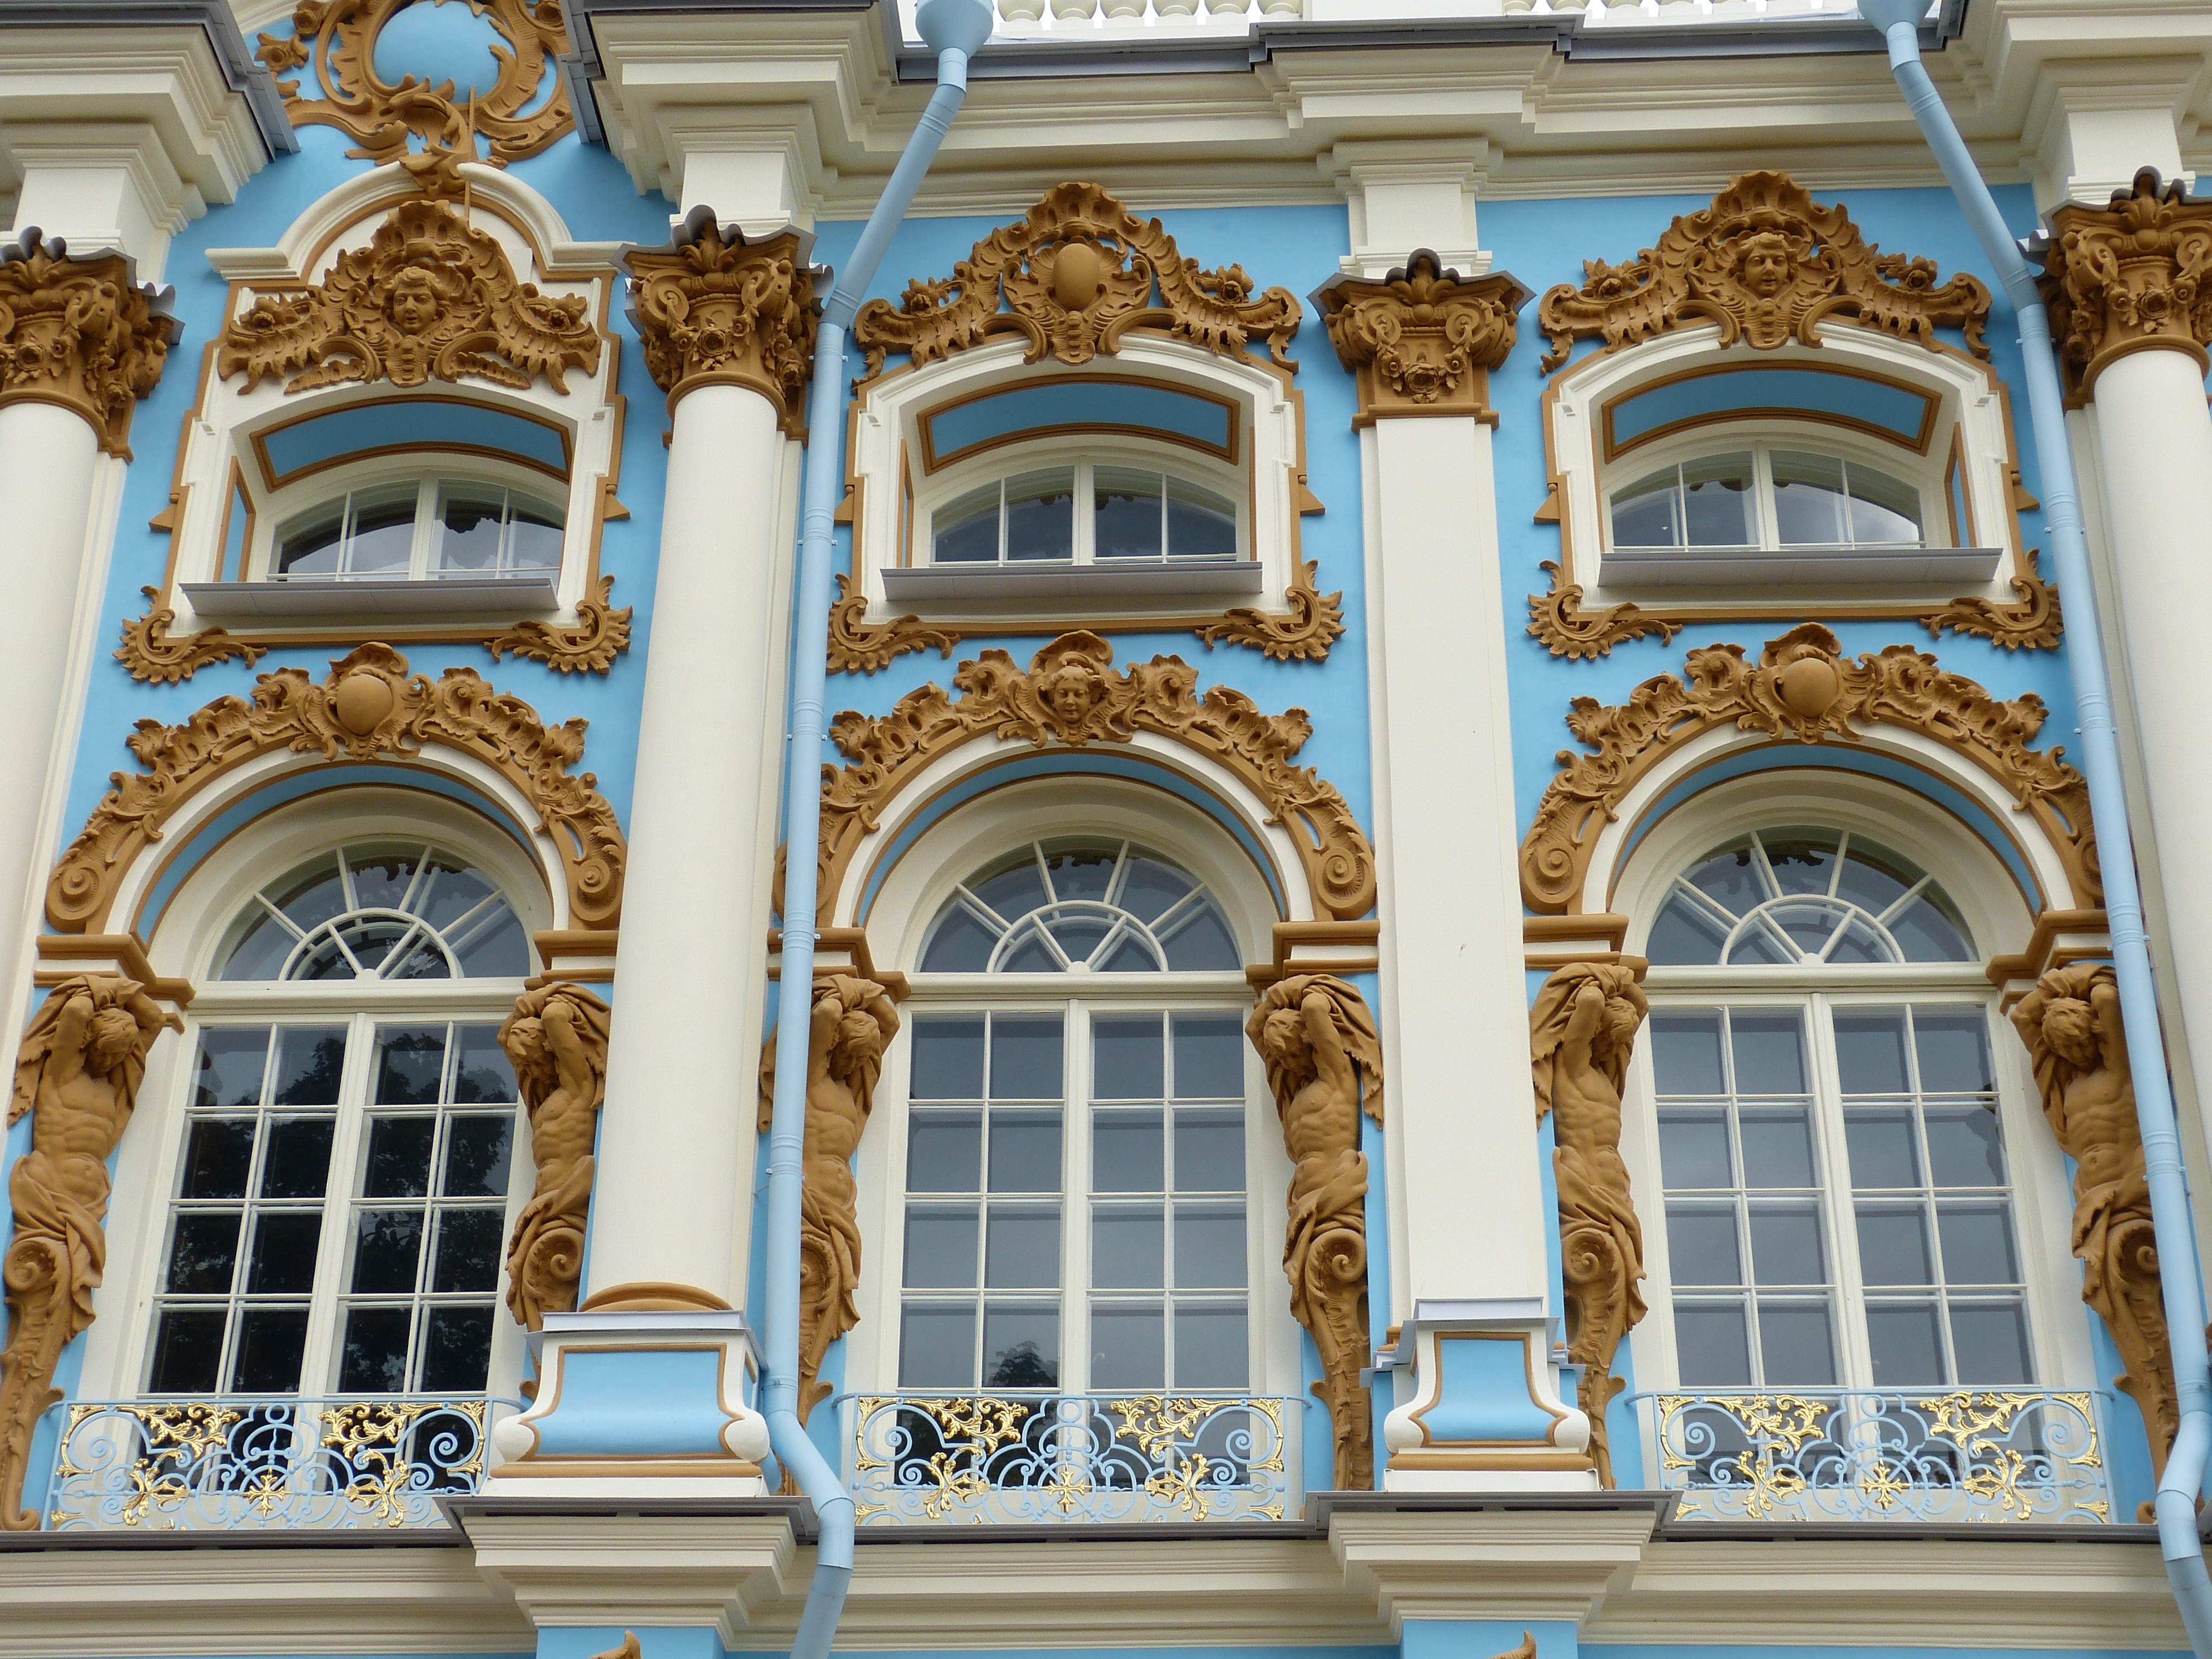
architecture, window, building, palace, arch, pillar, facade, tourism, place of worship, sculpture, art, figure, synagogue, estate, russia, relief, historically, st petersburg, catherine's palace